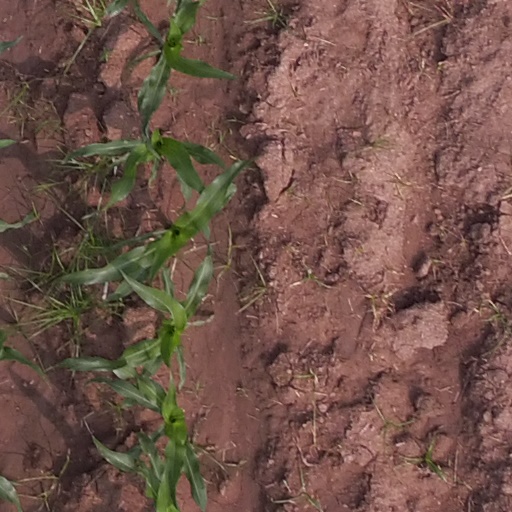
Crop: maize; corn